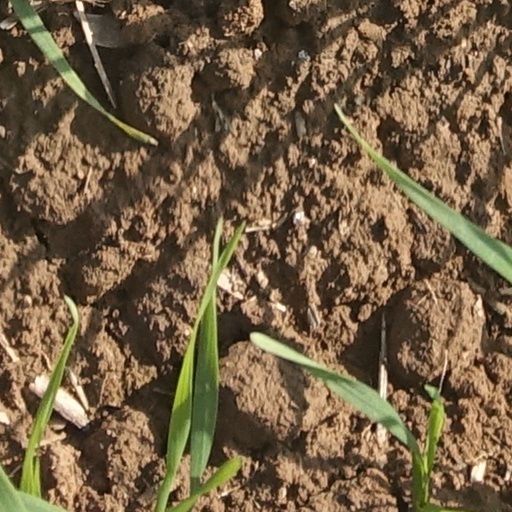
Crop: wheat